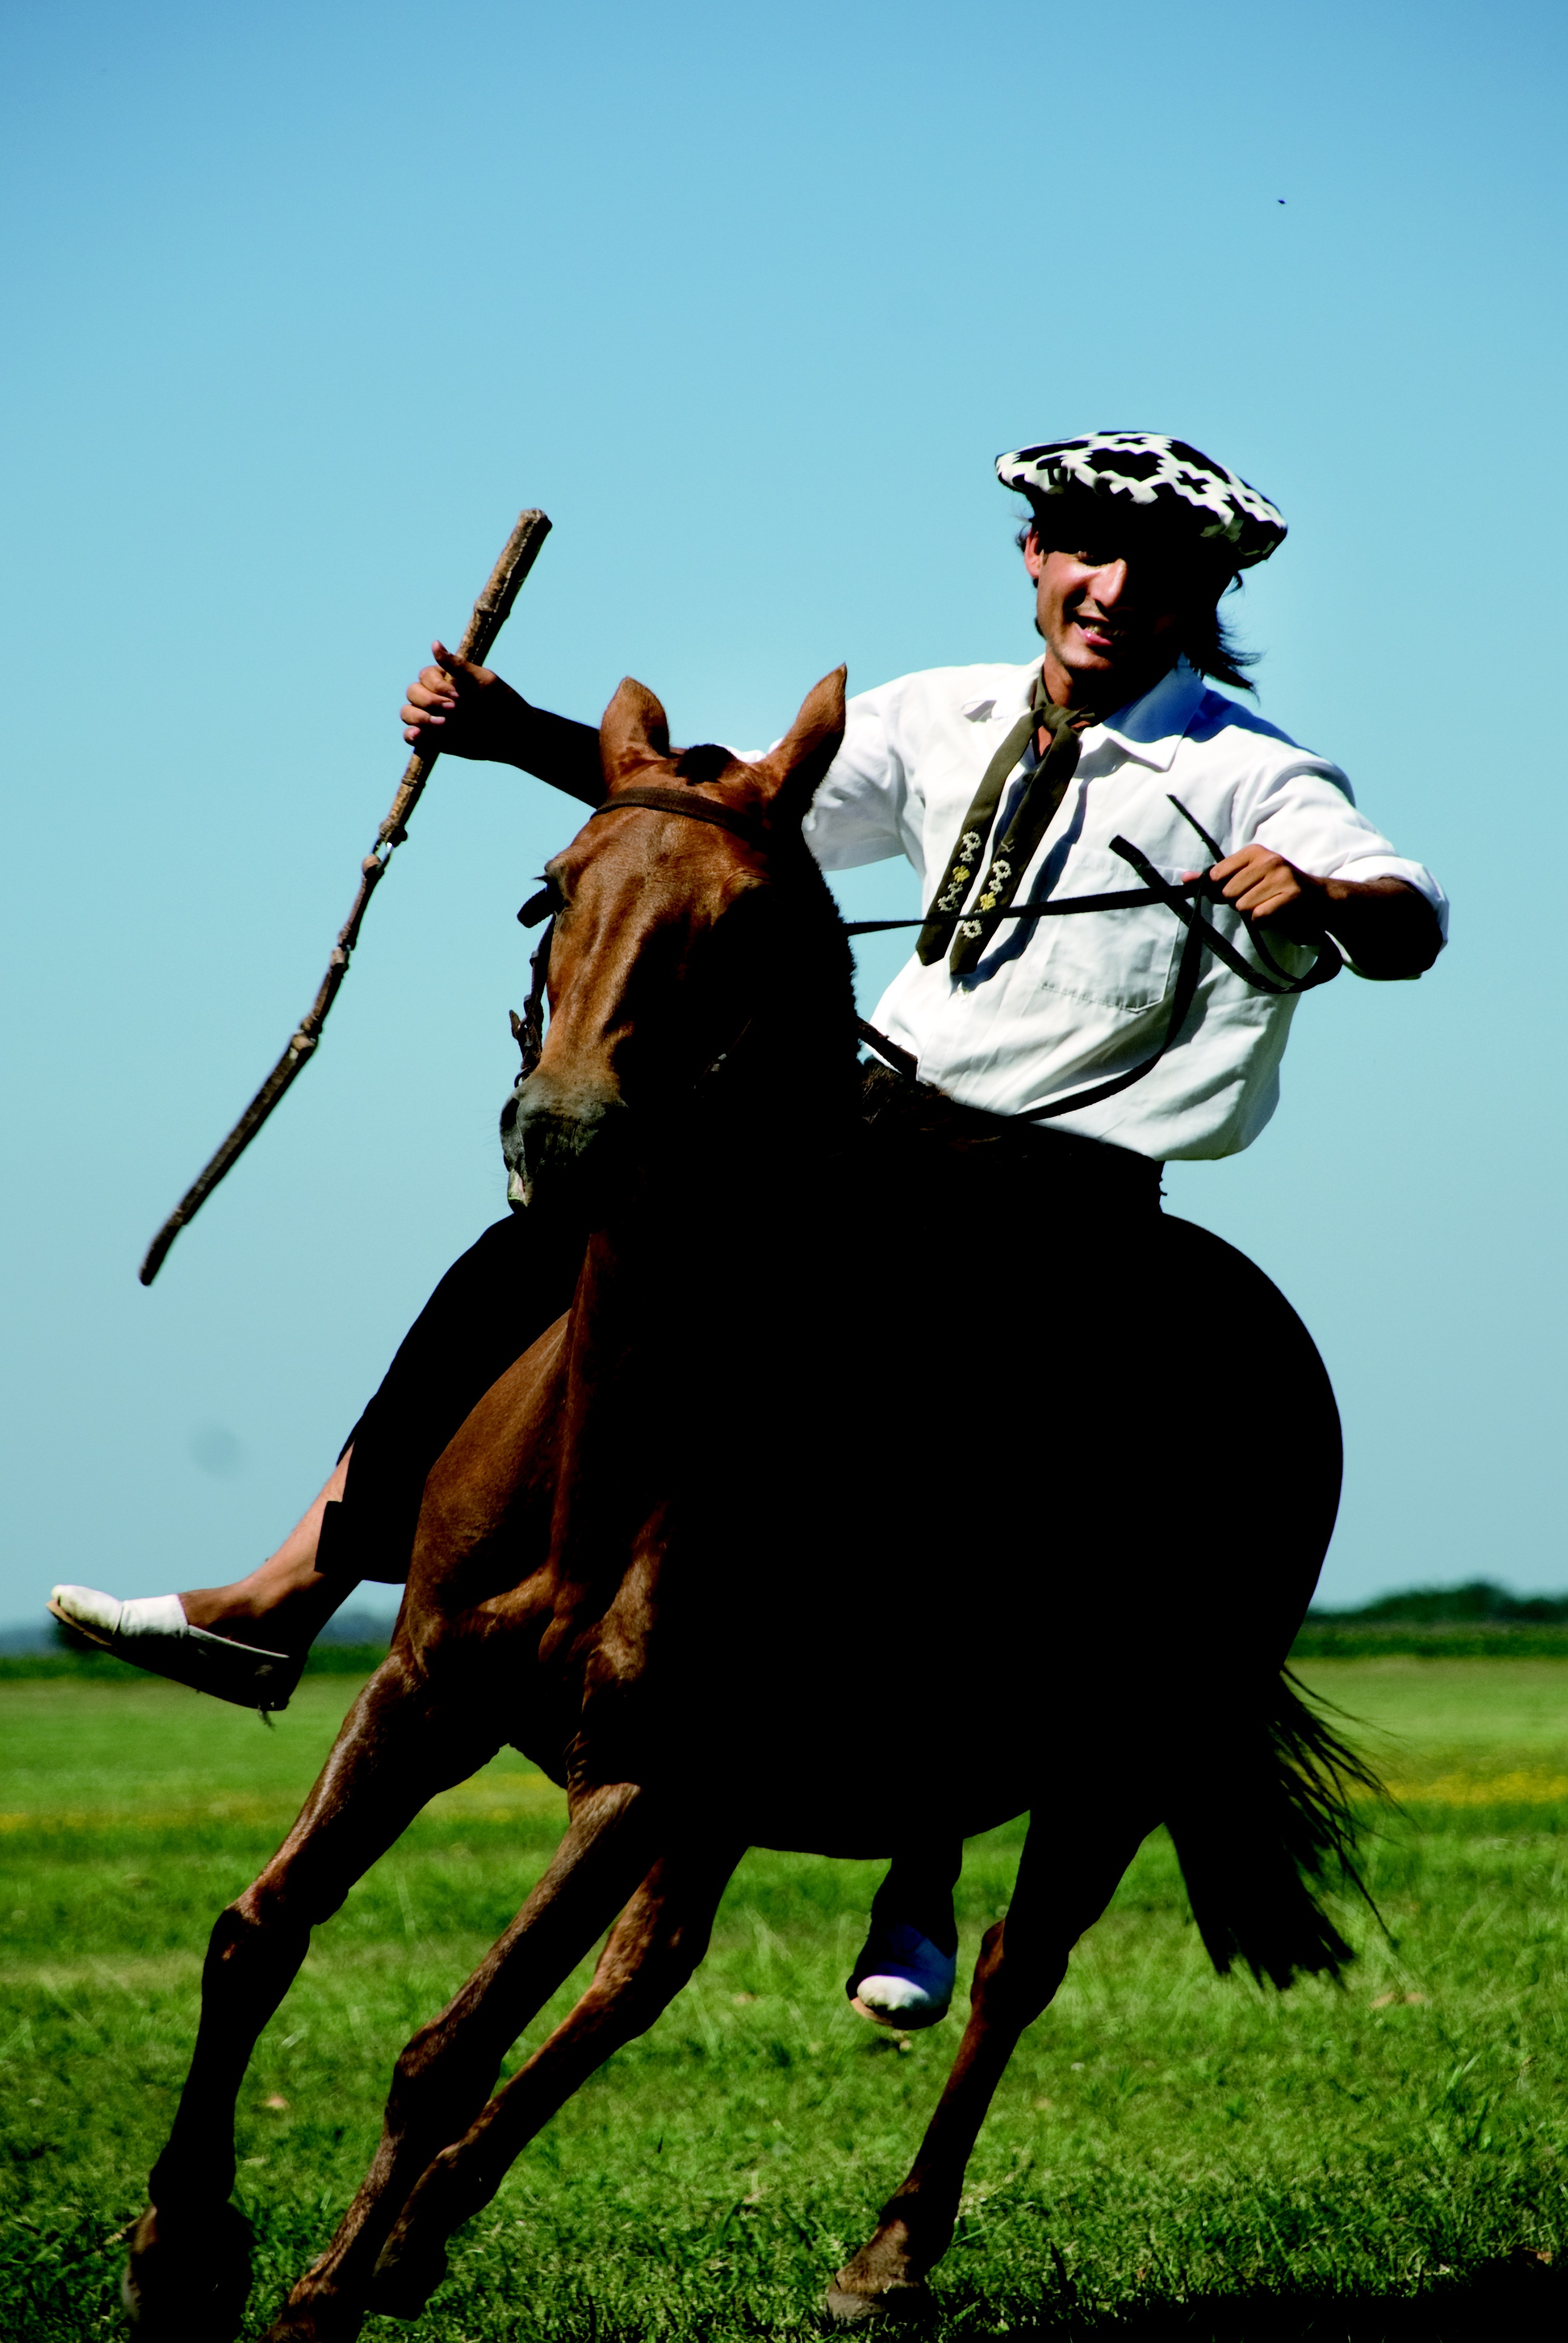
field, farm, chair, horse, stallion, ride, sports, jockey, equestrianism, pack animal, eventing, ginete, horse like mammal, animal sports, equestrian sport